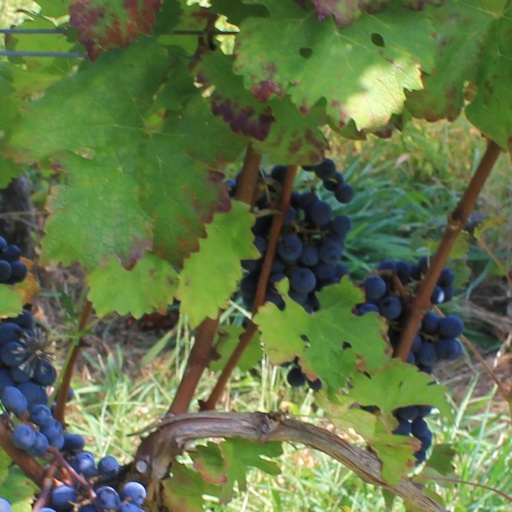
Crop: grape